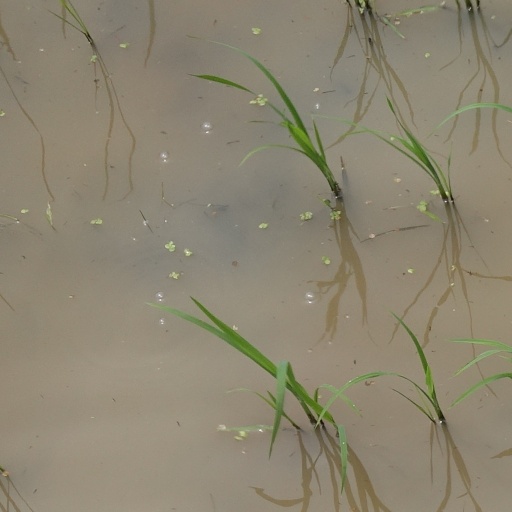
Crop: rice